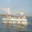
Label: ship